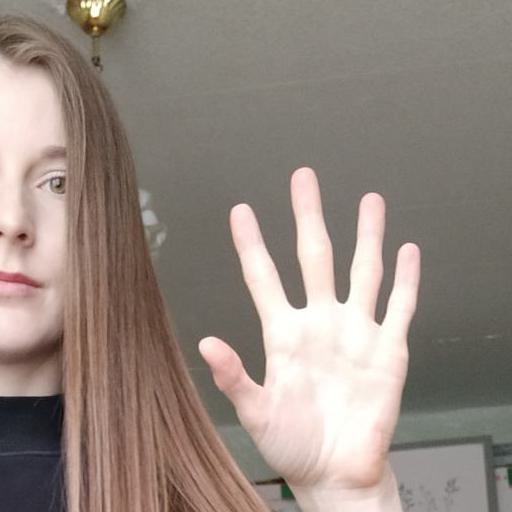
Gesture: palm